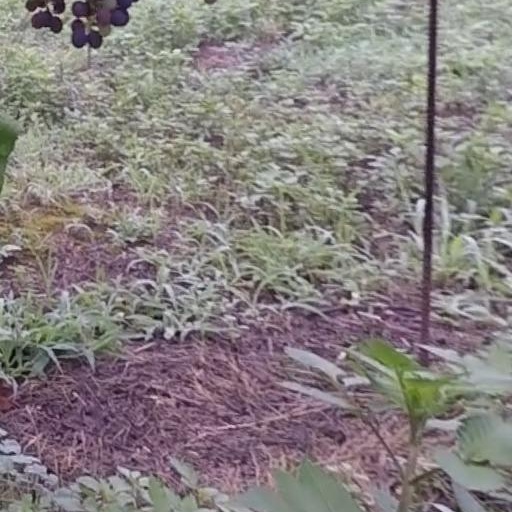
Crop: grape